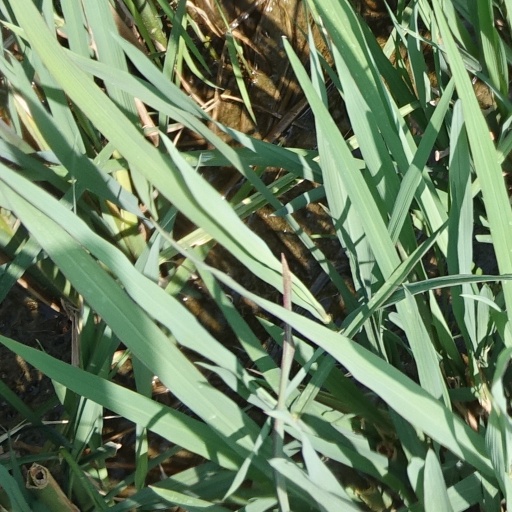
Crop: rice